Bruno Sammartino

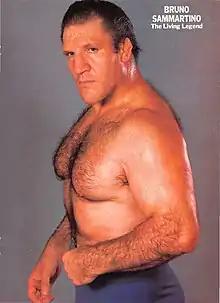
Sammartino, circa 1987

Later in 1972, Sammartino was asked back by McMahon Sr. to regain the title. After refusing McMahon Sr.'s initial offer, Sammartino was offered a percentage of all the gates when he wrestled and a decreased work schedule that only included major arenas. Soon after, Sammartino and then champion Pedro Morales teamed up for a series of tag team matches. In a televised match, Professor Toru Tanaka blinded both men with salt and they were maneuvered into fighting each other. When their eyes cleared, they kept fighting each other. Two weeks later, all syndicated wrestling shows in the WWWF showed a clip of Sammartino and Morales signing a contract for a title match at Shea Stadium. When McMahon Sr. gestured for them to shake hands, both wordlessly turned and walked away. On September 30, 1972, Sammartino and Morales wrestled to a 75-minute draw at Shea Stadium in New York.